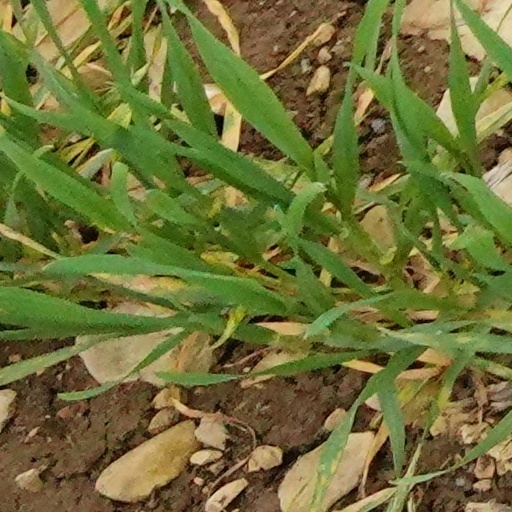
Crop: wheat